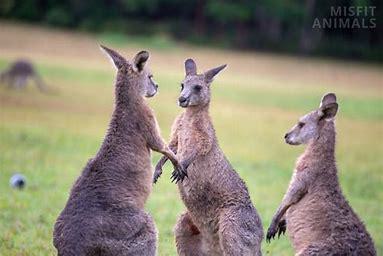
Brand: KangaROOS
Model: 100